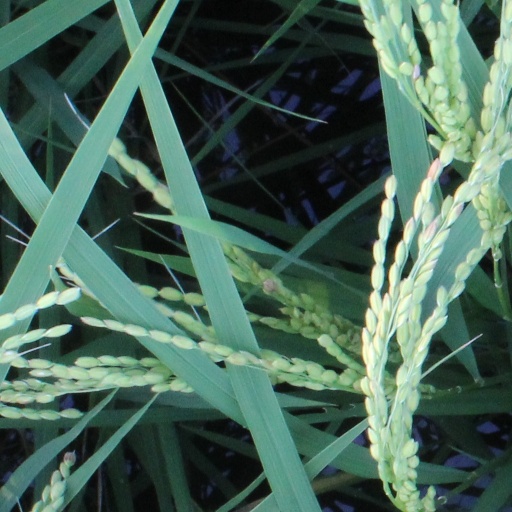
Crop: rice